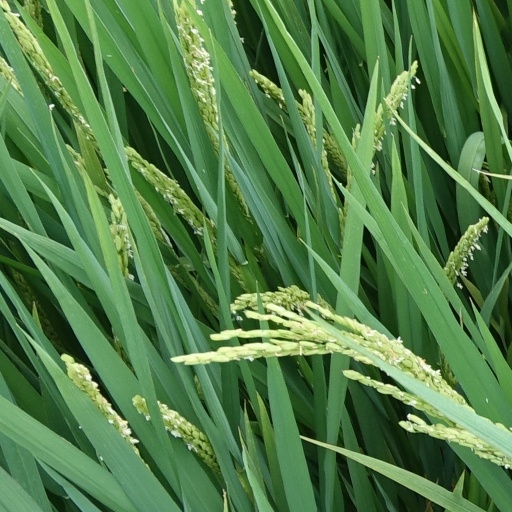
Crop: rice